Papagayo Jet

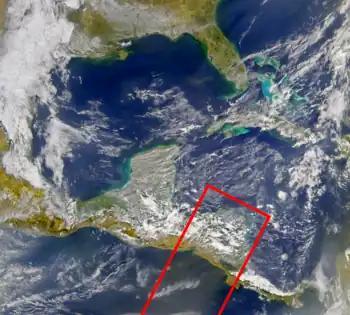
This satellite image, taken by the Sea-viewing Wide-field-of-view Sensor (SeaWiFS), shows dust being carried across Nicaragua and Costa Rica by the Papagayo Winds.

The Papagayo Jet, also referred to as the Papagayo Wind or the Papagayo Wind Jet, is strong intermittent winds that blow approximately 70 km north of the Gulf of Papagayo, after which they are named. The jet winds travel southwest from the Caribbean and the Gulf of Mexico to the Pacific Ocean through a pass in the Cordillera mountains at Lake Nicaragua. The jet follows the same path as the northeast trade winds in this region; however, due to a unique combination of synoptic scale meteorology and orographic phenomena, the jet winds can reach much greater speeds than their trade wind counterparts. That is to say, the winds occur when cold high-pressure systems from the North American continent meet warm moist air over the Caribbean and Gulf of Mexico, generating winds that are then funneled through a mountain pass in the Cordillera. The Papagayo Jet is also not unique to this region. There are two other breaks in the Cordillera where this same phenomenon occurs, one at the Chivela Pass in Mexico and another at the Panama Canal, producing the Tehuano (Tehuantepecer) and the Panama jets respectively.